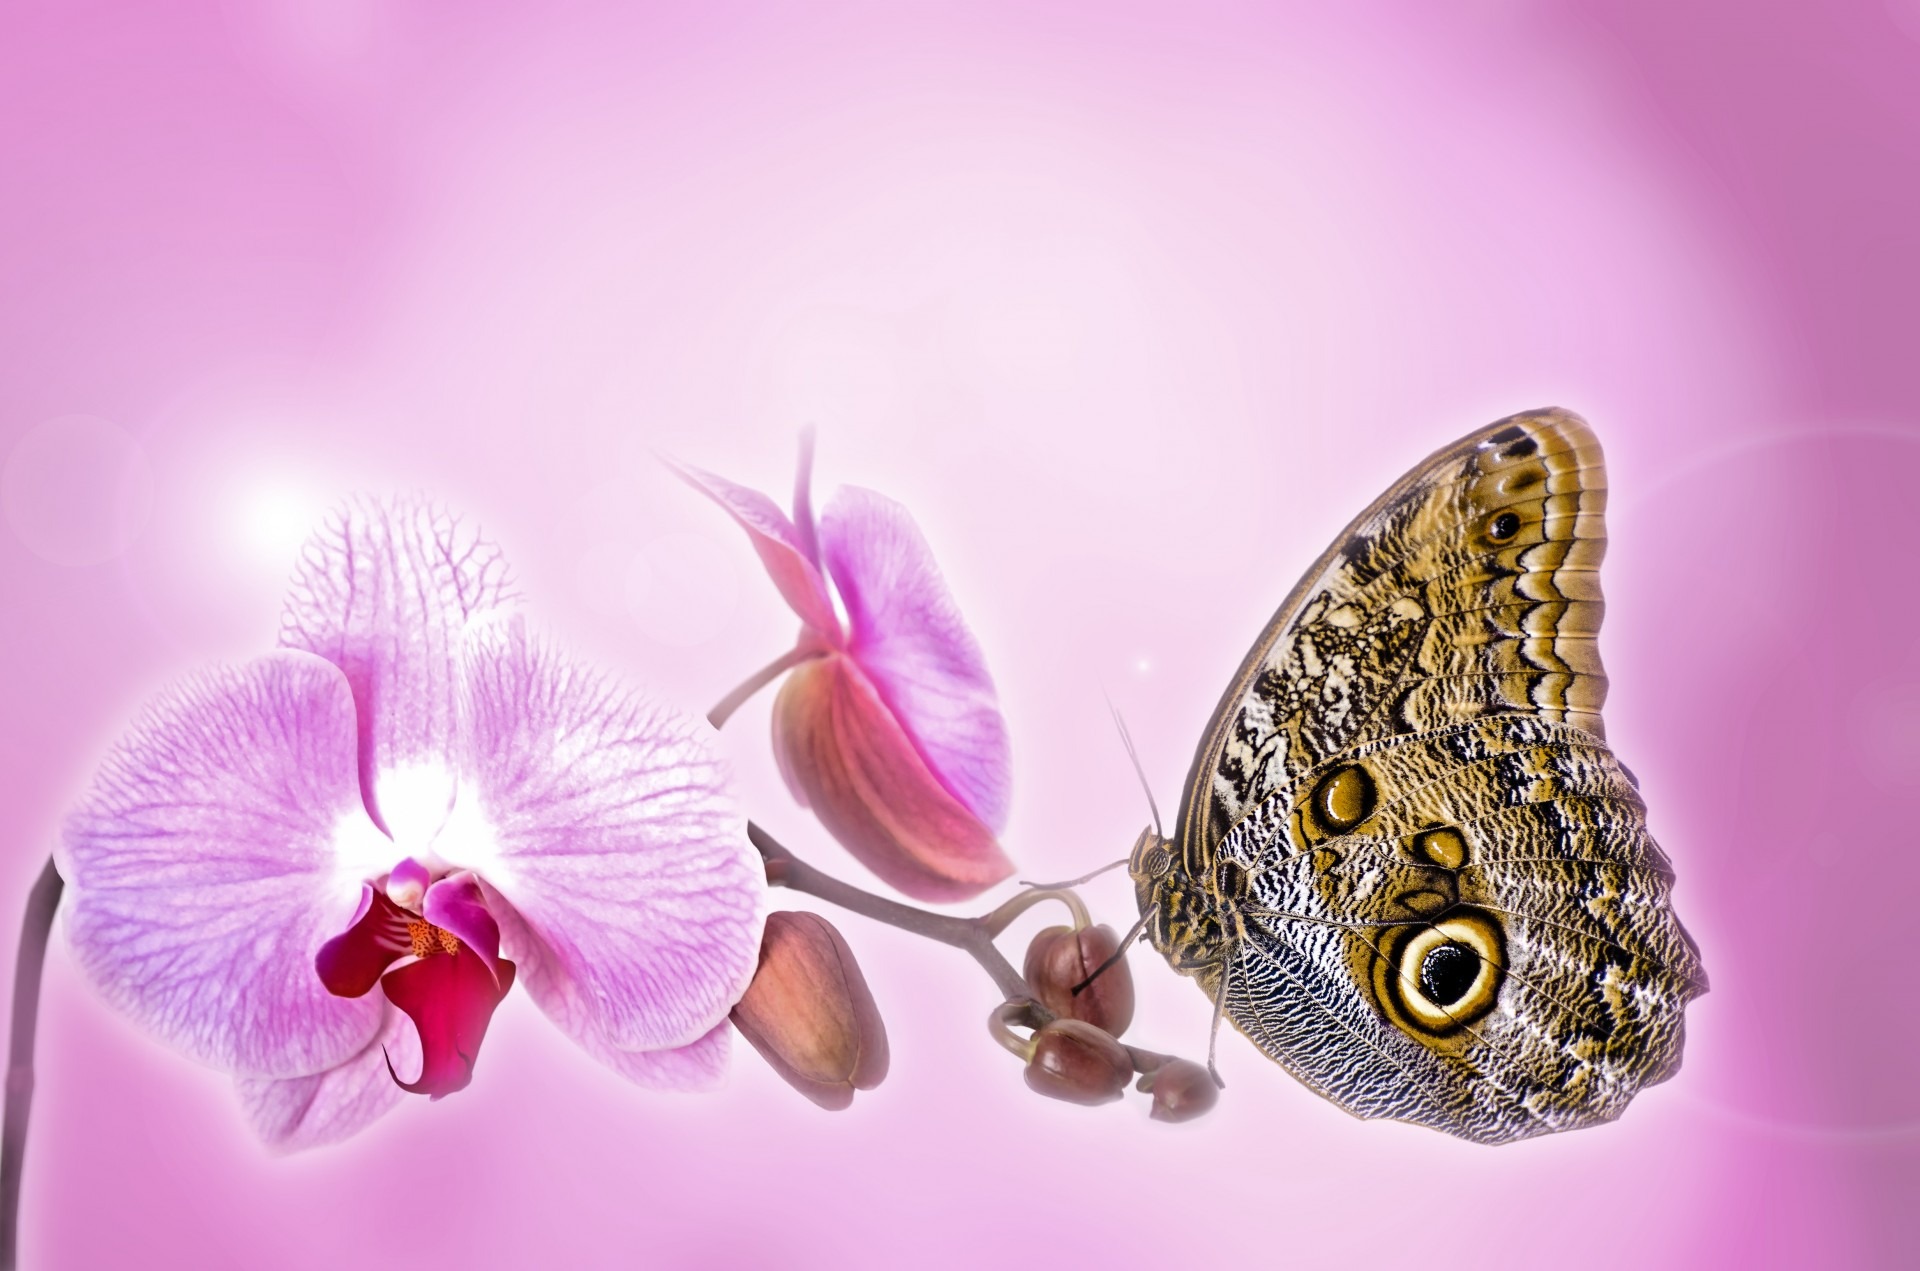
nature, plant, photography, flower, purple, petal, bloom, isolated, gift, insect, romance, romantic, butterfly, pink, flora, botanical, plants, invertebrate, orchid, close up, decorative, blossoms, beauty, beautiful, anniversary, macro photography, moths and butterflies